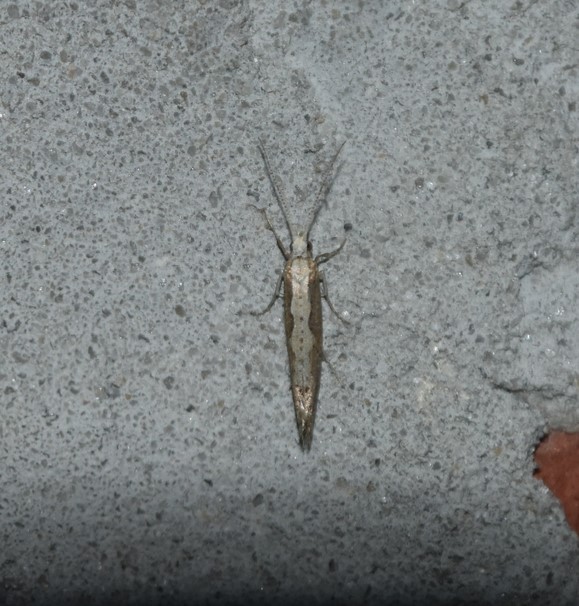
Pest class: diamondback_moth